Ella Hall

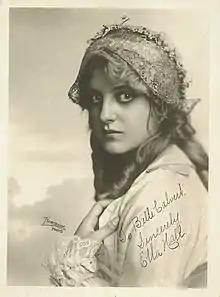
Hall 1918

Ella Augusta Hall (March 17, 1896 – September 3, 1981) was an American actress. She appeared in more than 90 films between 1912 and 1933.